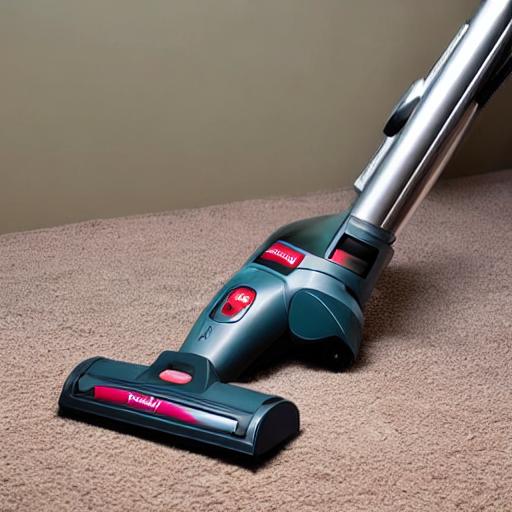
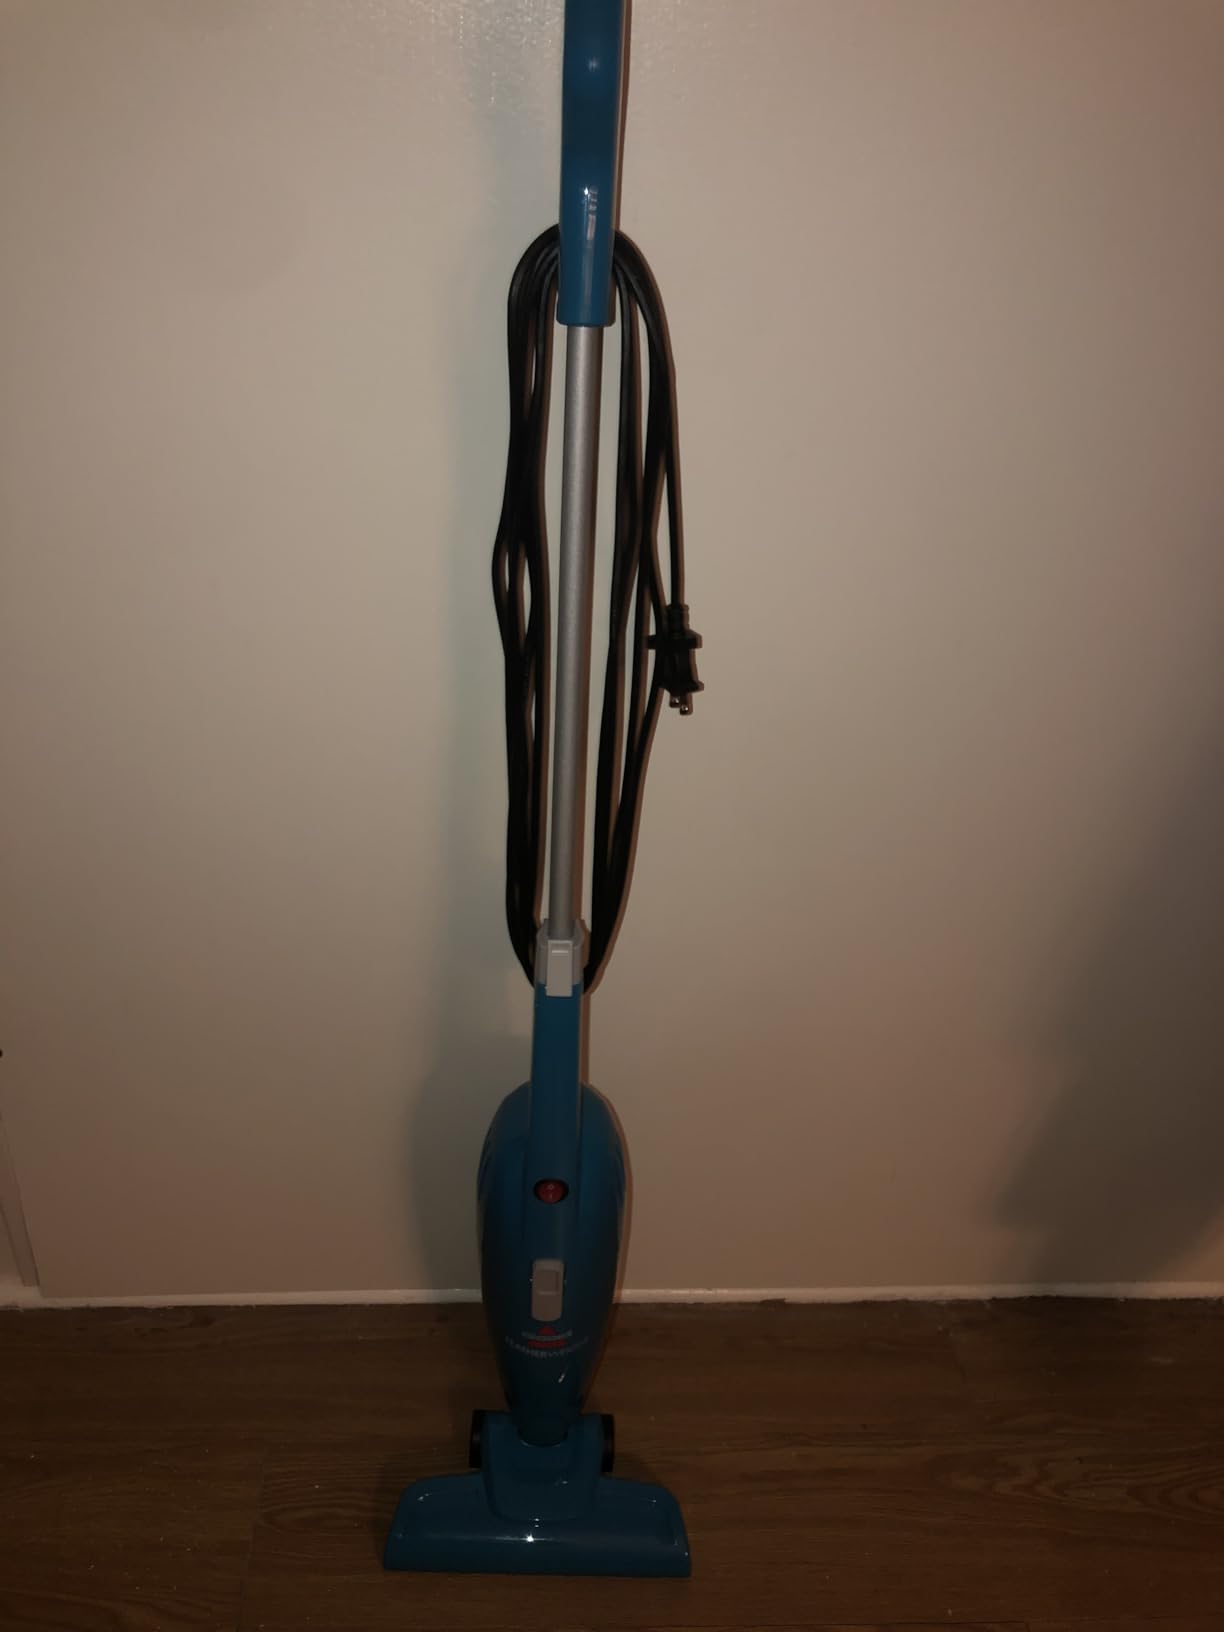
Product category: items_vacuum
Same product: no